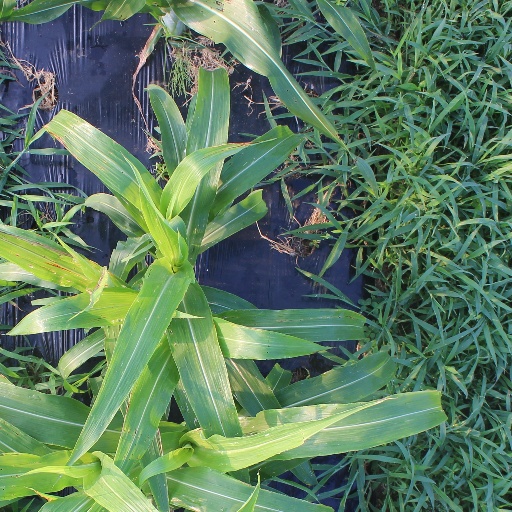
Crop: sorghum